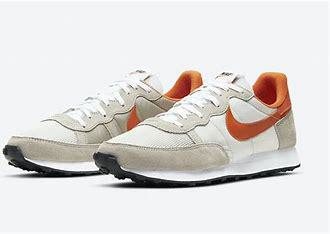
Brand: Nike
Model: Challenger OG